South African Class 6B 4-6-0

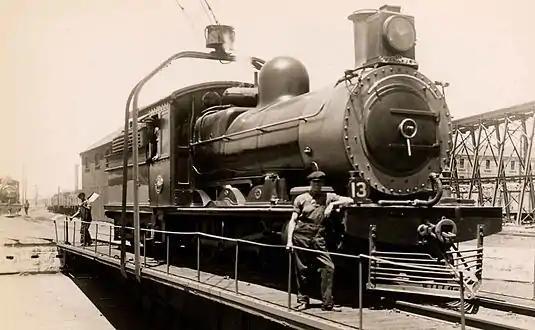
CGR 6th Class no. 206, SAR Class 6B no. 494, c. 1930

The South African Railways Class 6B of 1897 was a steam locomotive from the pre-Union era in the Cape of Good Hope.